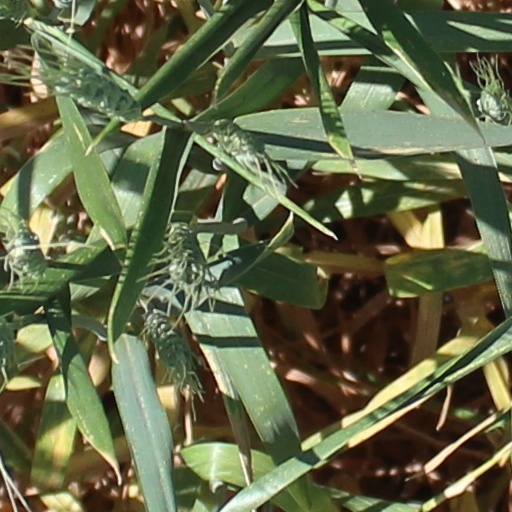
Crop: wheat